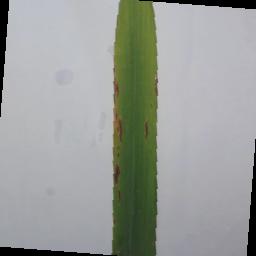
Label: Rice___Leaf_Blast